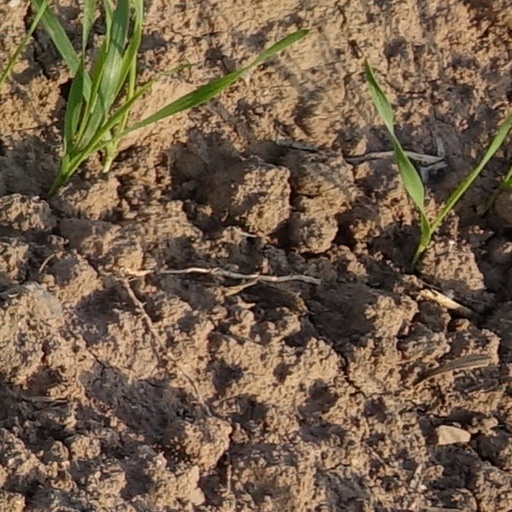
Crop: wheat